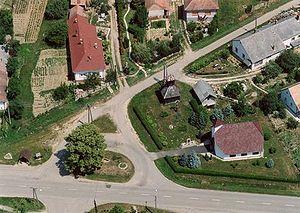
Szilvágy est un village et une commune du comitat de Zala en Hongrie.